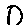
Label: 0